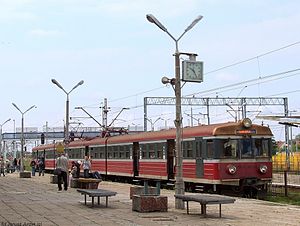
Terespol / Galleri
Terespol [tɛˈrɛspɔl] er en by og gmina i det østlige Polen på grænsen til Hviderusland ved floden Bug overfor den hviderussiske by Brest. Terespol har 5.969 indbyggere.